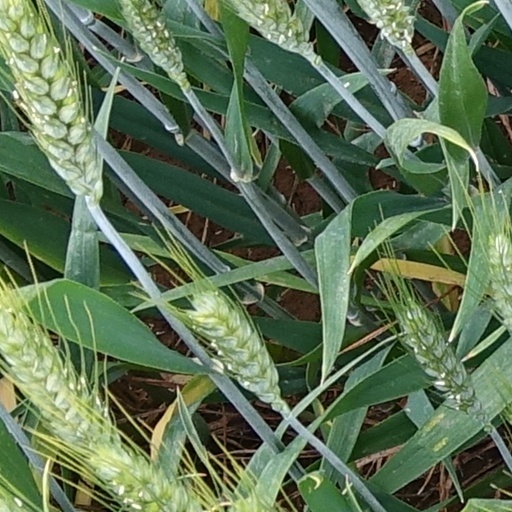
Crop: wheat